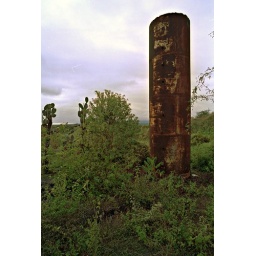
an old water tower overlooking the WW2 US airbase. All supplies had to be brought in from the mainland, including water